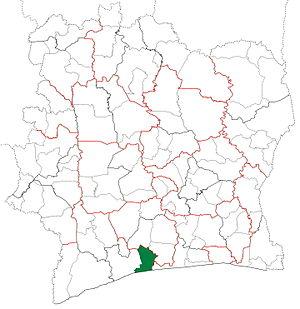
Le département de Fresco est un département de la région de Gbôklé dans le District du Bas-Sassandra, en Côte d'Ivoire. En 2014, sa population était 101 298 et son siège est la ville de Fresco. Les sous-préfectures du département sont Dahiri, Fresco et Gbagbam.